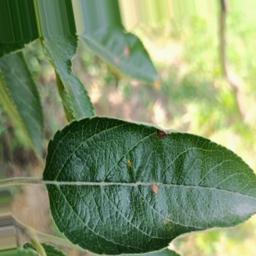
Label: Alternaria